Heavy equipment

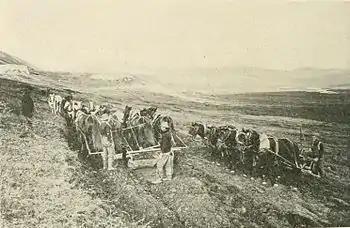
Horse-drawn Fresno scraper digging water-supply ditch

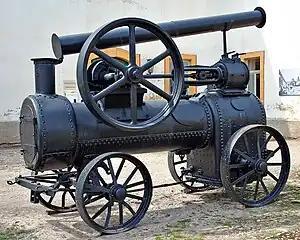
A portable engine; a precursor to modern engineering vehicles

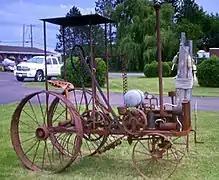
An early gasoline-powered tractor

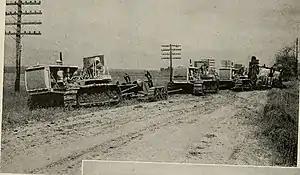
Heavy equipment circa 1922

Until the 19th century and into the early 20th century heavy machines were drawn under human or animal power. With the advent of portable steam-powered engines the drawn machine precursors were reconfigured with the new engines, such as the combine harvester. The design of a core tractor evolved around the new steam power source into a new machine core traction engine, that can be configured as the steam tractor and the steamroller. During the 20th century, internal-combustion engines became the major power source of heavy equipment. Kerosene and ethanol engines were used, but today diesel engines are dominant. Mechanical transmission was in many cases replaced by hydraulic machinery. The early 20th century also saw new electric-powered machines such as the forklift. Caterpillar Inc. is a present-day brand from these days, starting out as the Holt Manufacturing Company. The first mass-produced heavy machine was the Fordson tractor in 1917.